Sinwonsa

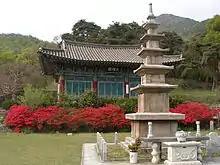

Sinwonsa is a Buddhist temple in the South Chungcheong province in South Korea.